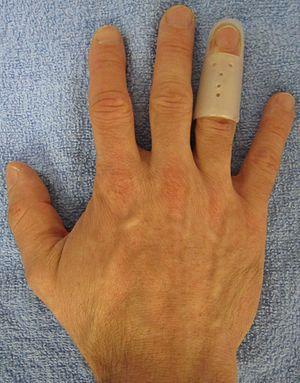
Un doigt en maillet, également connu sous le nom de doigt en marteau, est une lésion du tendon extenseur au niveau de l'articulation interphalangienne distale. Il en résulte l'impossibilité d'étendre le bout du doigt sans le pousser. Il y a généralement des douleurs à l'arrière de l'articulation.